Castell, Bavaria

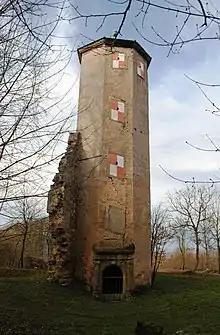
Remains of the "Oberschloss"

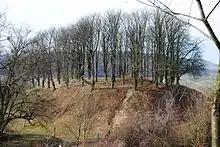
The mound where the "Unterschloss" once stood

Outside of the village, on the peaks known as "Herrenberg" and "Schlossberg", are the remains of the two castles. The "" marks the location of the original seat of the Counts of Castell. The medieval castle was expanded during the Second Margrave War in 1553. In 1607 to 1615 it was replaced by an early-modern one. This in turn fell into disuse after "Schloss Castell" was built. Besides trenches and structures below ground, only a stair tower with some attached walls remains today (this dates from the rebuilding in the early 17th century).